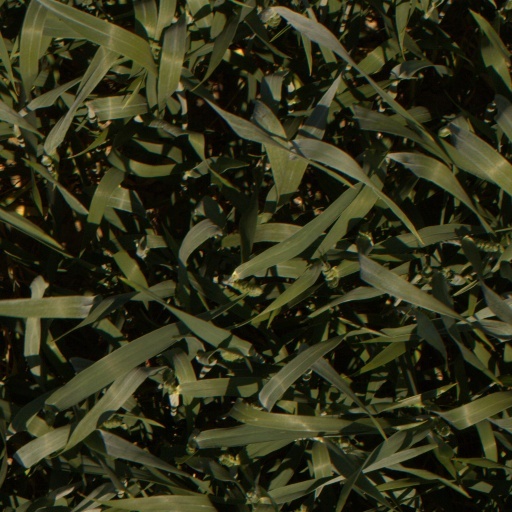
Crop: wheat